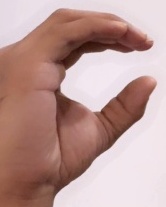
ASL sign: C